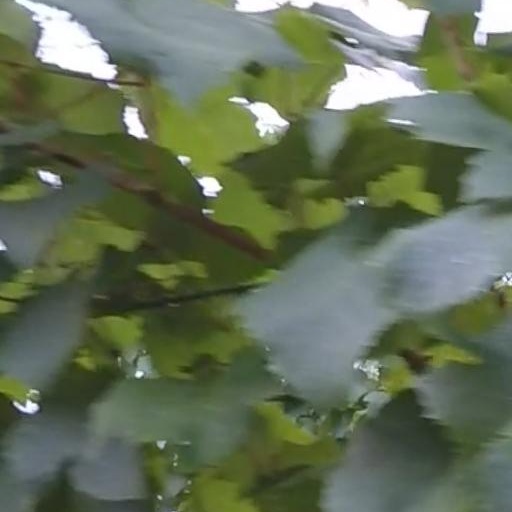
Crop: grape